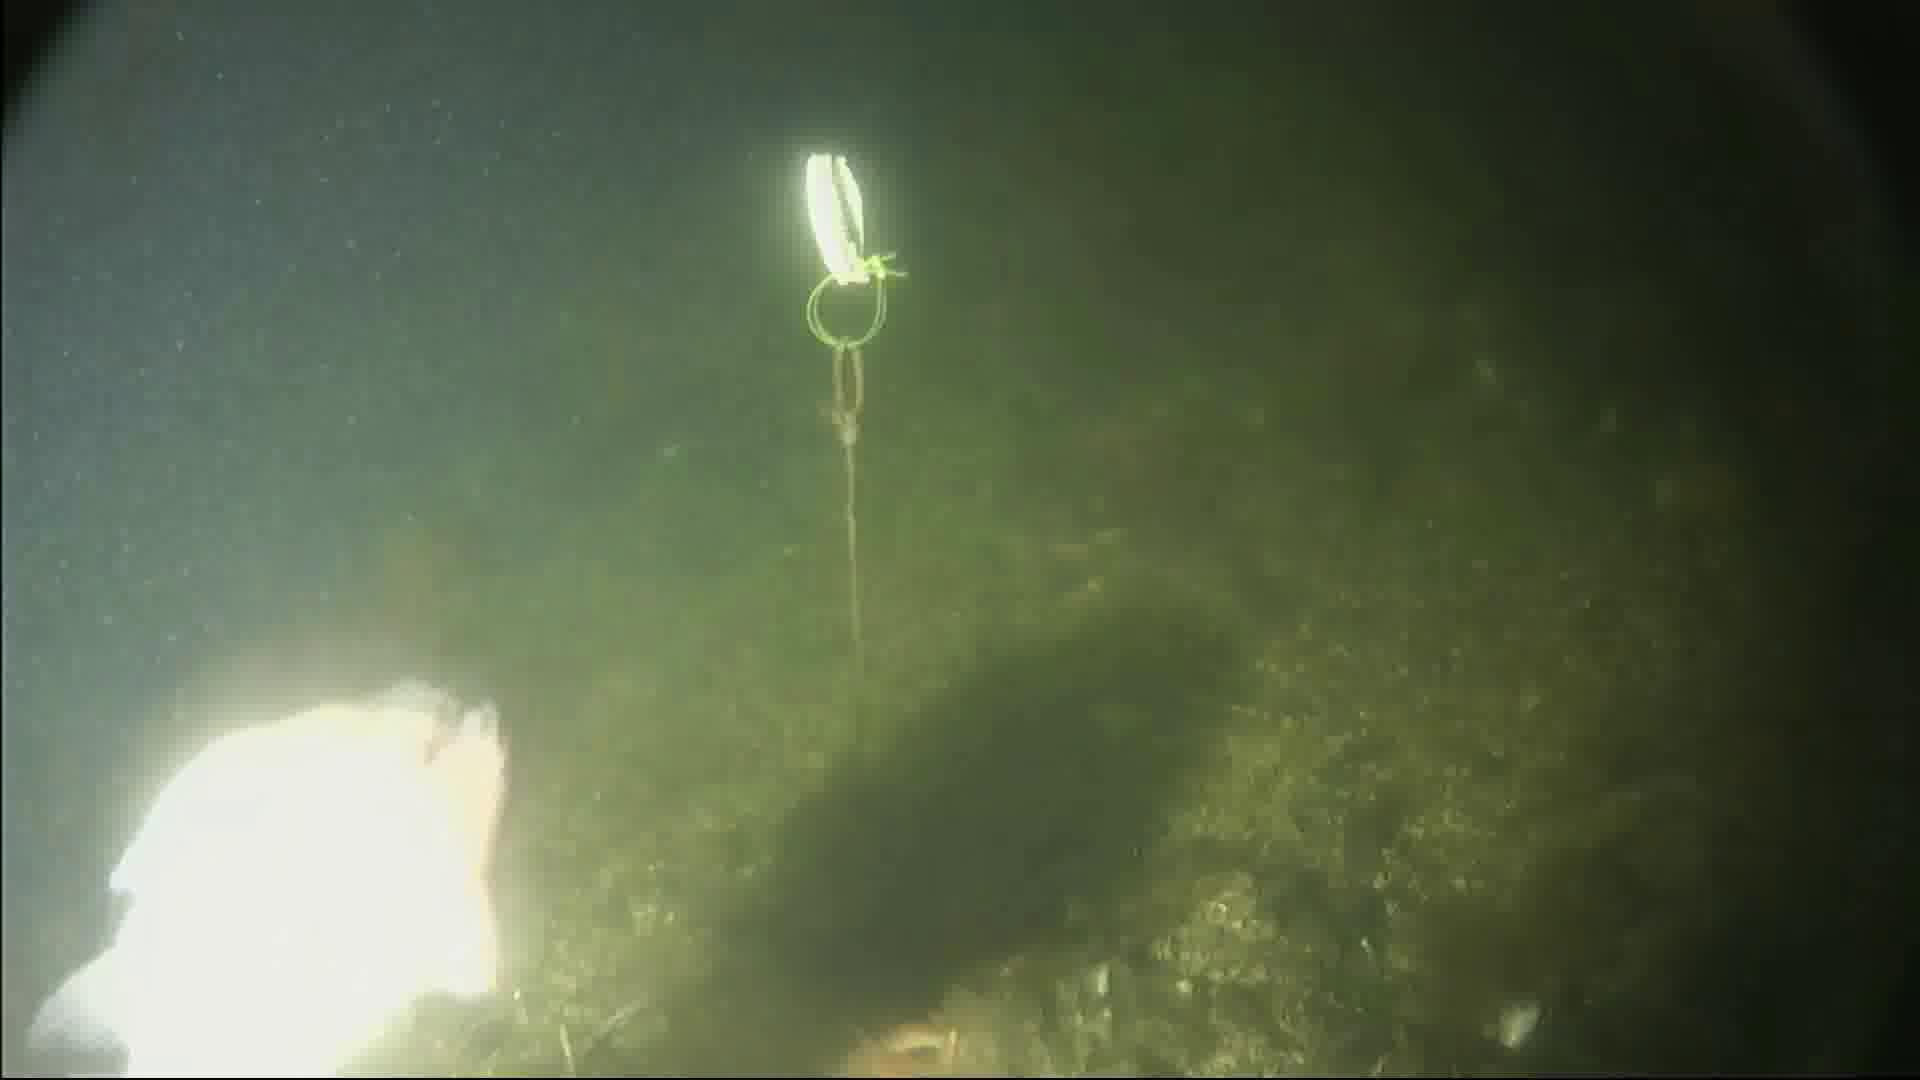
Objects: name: fish
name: starfish